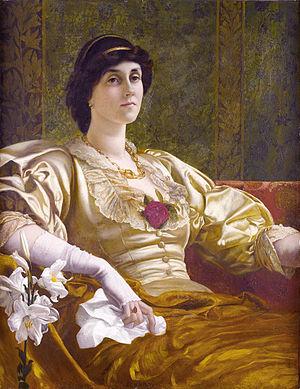
Frederic Harrison, né le 18 octobre 1831 à Londres et mort le 14 janvier 1923 est un écrivain, juriste et historien britannique connu pour son engagement en faveur du positivisme.
Ethel Bertha Harrison née le 27 octobre 1851 à Londres et morte en 1916 est une essayiste et militante antisuffragiste britannique.